China–Japan–South Korea Free Trade Agreement

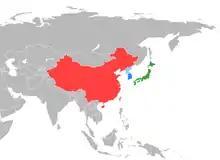
China, South Korea and Japan in red, dark blue and green respectively. North Korea is visible in light blue.

The China–Japan–South Korea Free Trade Agreement (CJSKFTA) is a proposed free trade agreement between China, Japan and South Korea. The China–Japan–South Korea Free Trade Agreement was proposed in 2002. Negotiations on the agreement were set in motion in 2012. At the time, the three nations made up to 19.6% of the world's economy. Two-way trade between South Korea and China was totaled at $230 billion in 2013.